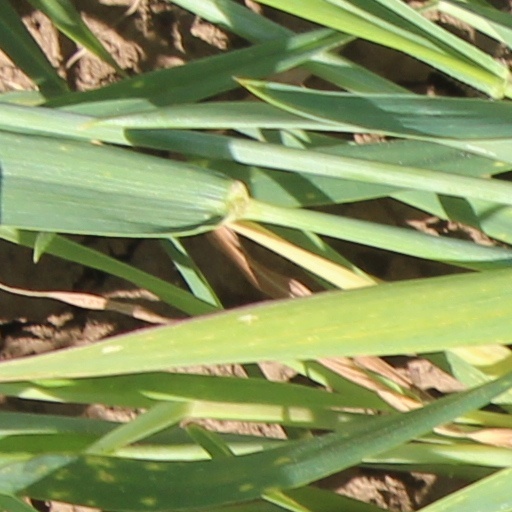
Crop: wheat